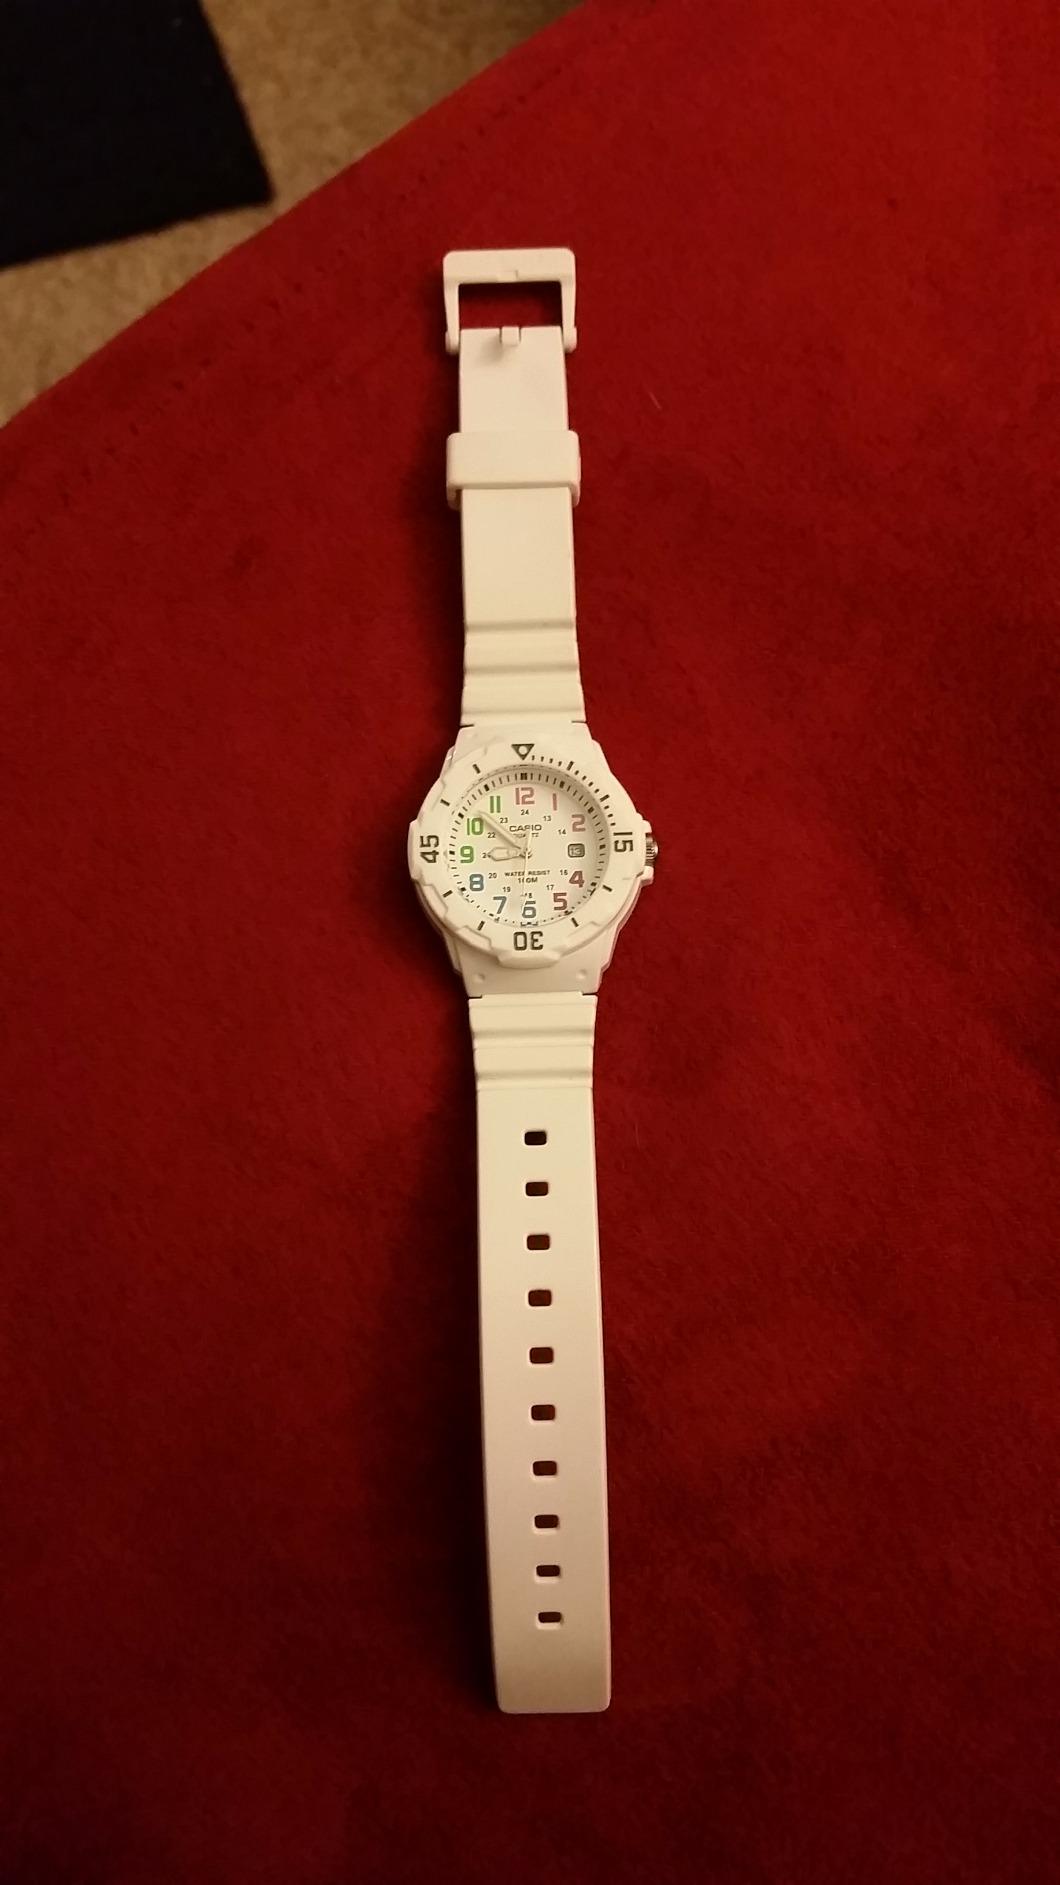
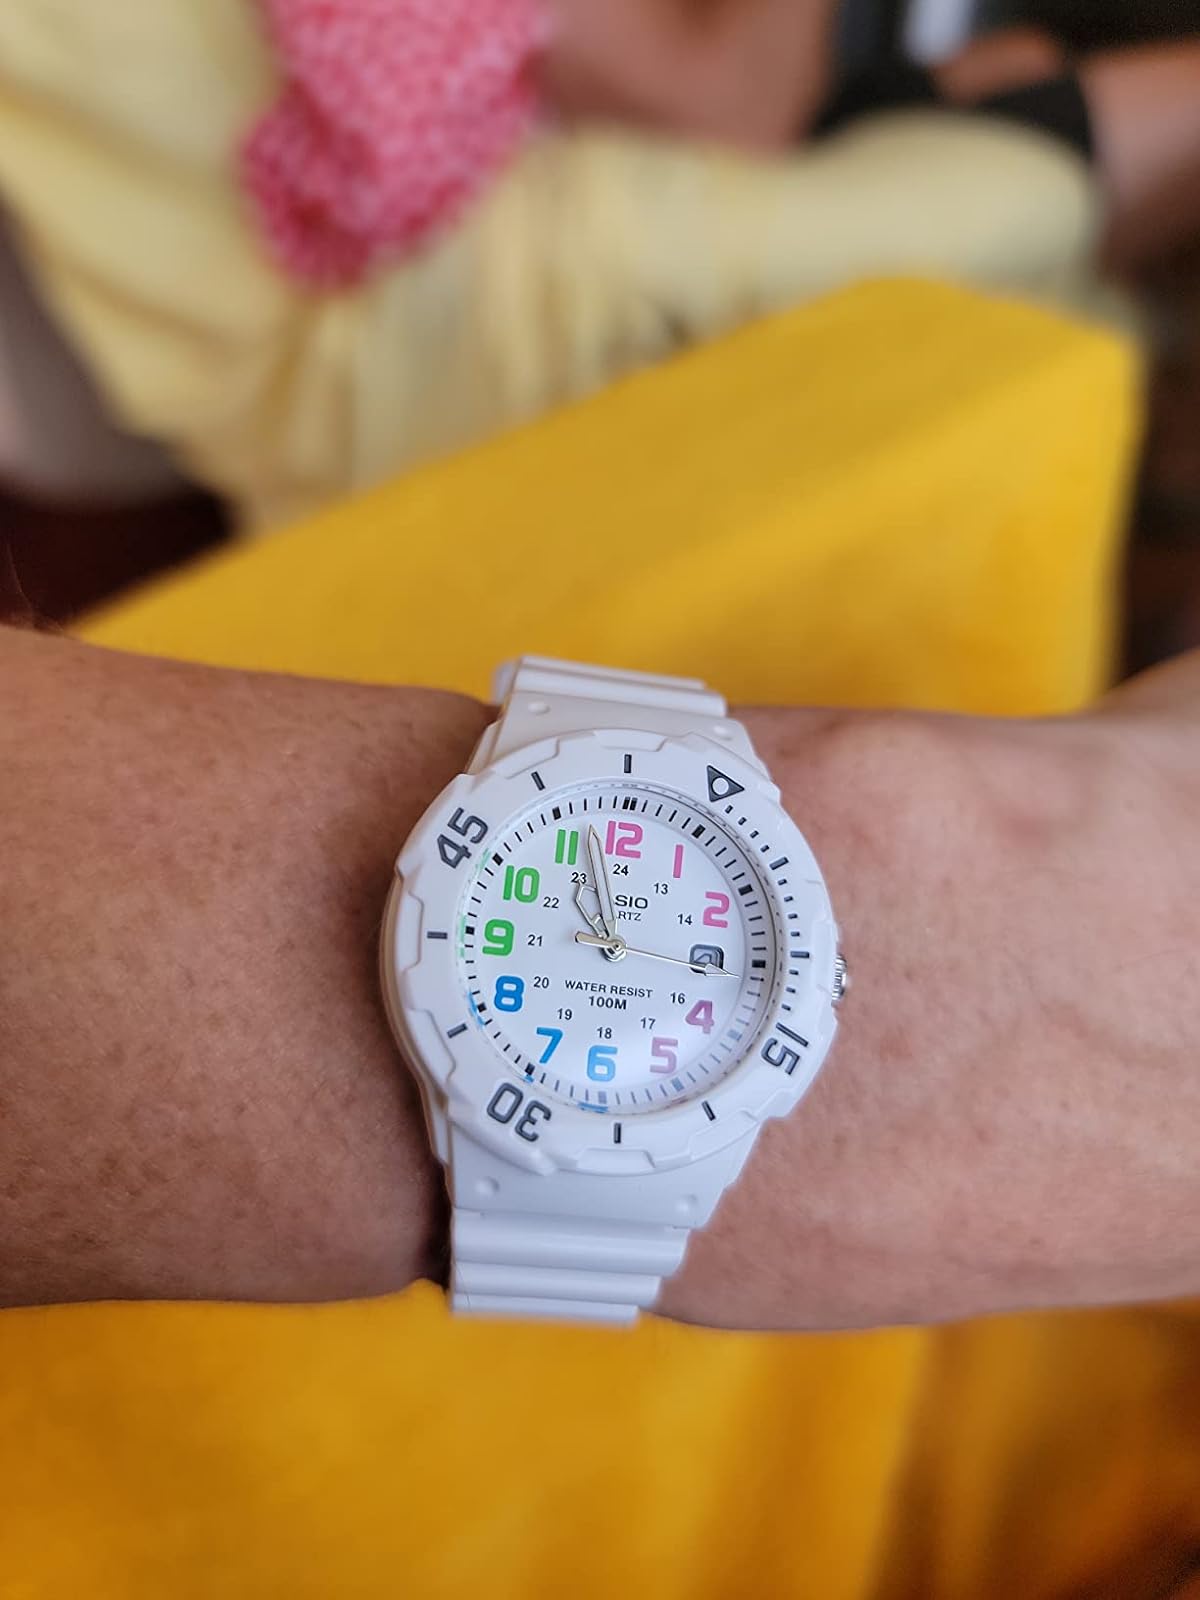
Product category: accessories_watch
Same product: yes